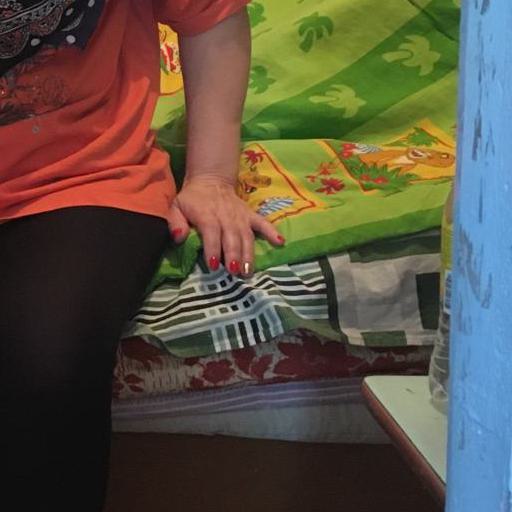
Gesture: no_gesture